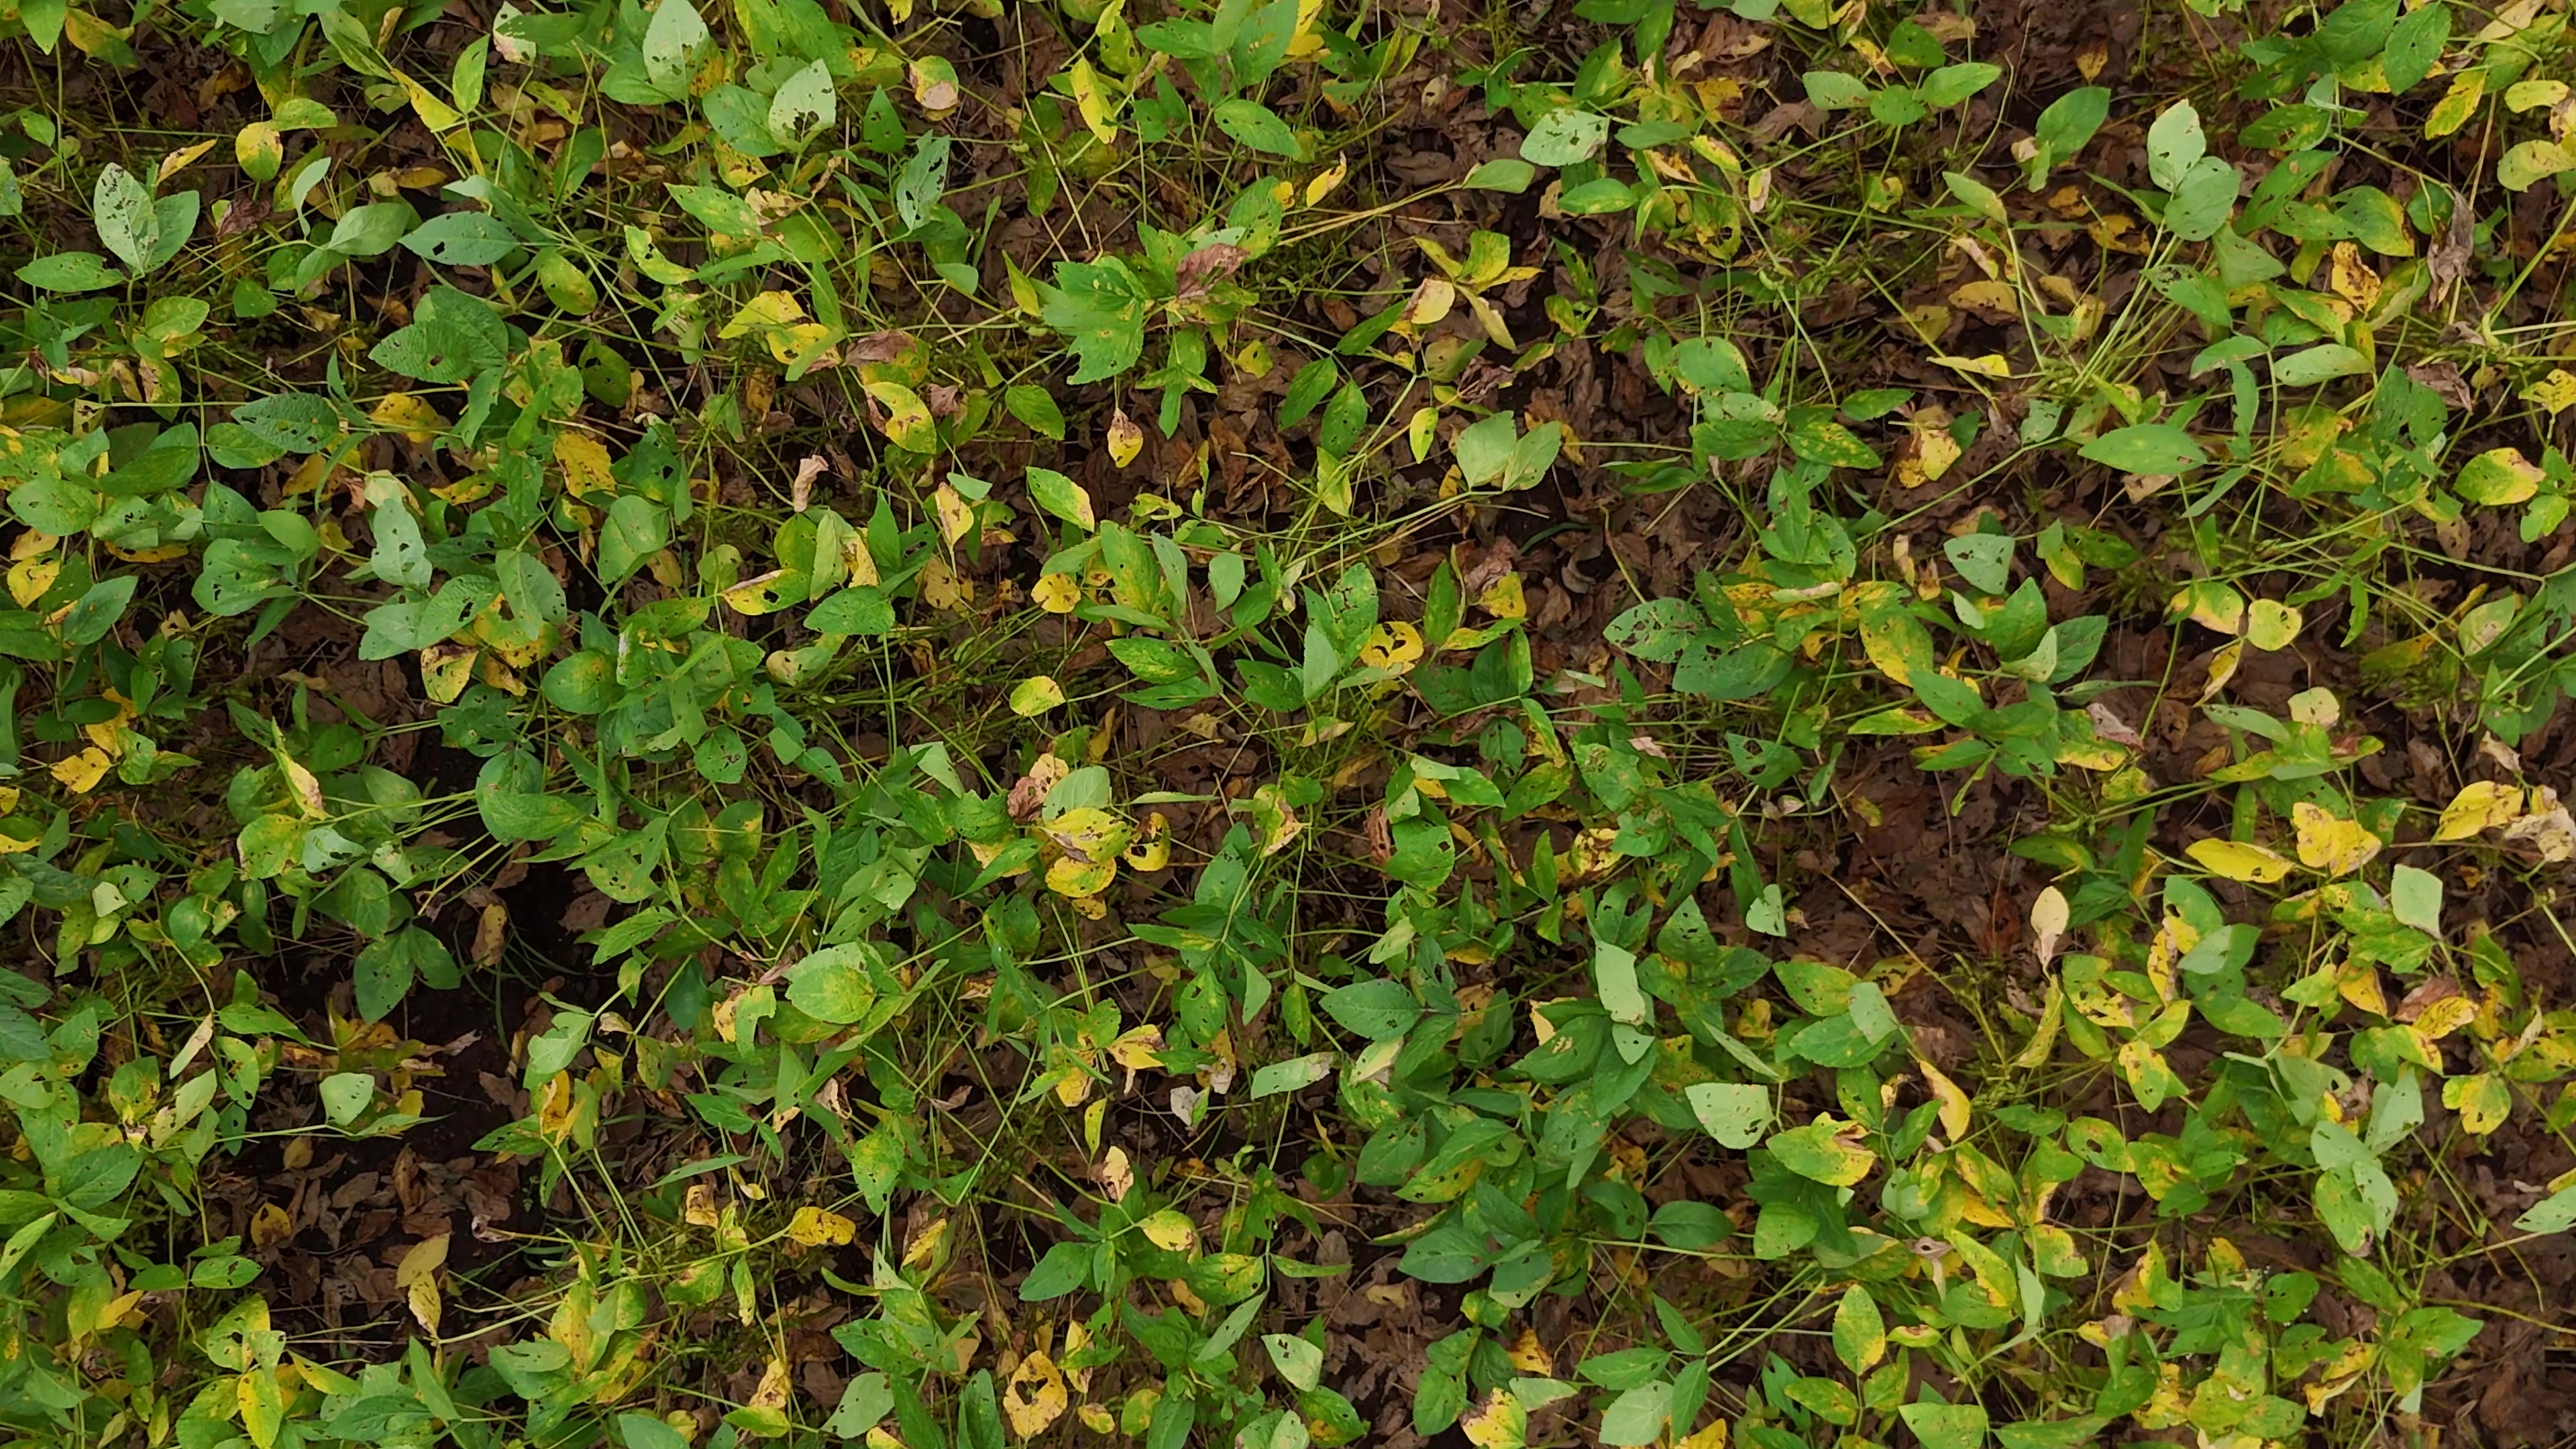
Label: Rust